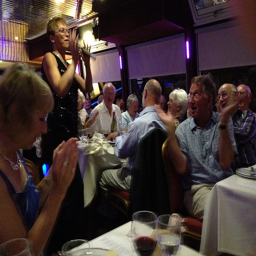
Woman with microphone standing in a room full of people eating.
An older woman standing in the middle of a crowd holding a microphone.
A large gathering of elderly people are sitting in a restaurant while one woman stands and addresses the crowd.
A woman using a microphone at some kind of social gathering.
Woman standing in front of a group talking on a microphone.